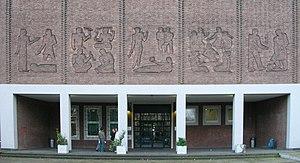
L'École supérieure polytechnique de Rhénanie-Westphalie ou bien Université technique de Rhénanie-Westphalie est une université d'élite allemande, située à Aix-la-Chapelle, dans le Land de Rhénanie-du-Nord-Westphalie. Elle a été fondée en 1870 sous le nom École polytechnique royale de Rhénanie-Westphalie à Aix-la-Chapelle. En 2019 avec 45 628 étudiants elle est la plus grande université technique en Allemagne.